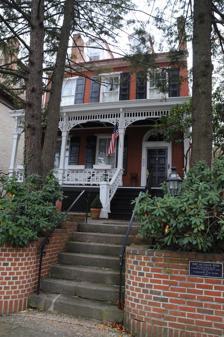
Building: Burd Patterson House
Country: United States of America
Year built: 1835
Historic house in Pennsylvania, United States United States historic place Burd Patterson House U.S. National Register of Historic Places Burd Patterson House, November 2008 Show map of Pennsylvania Show map of the United States Location 803 Mahantongo St., Pottsville, Pennsylvania Coordinates 40°40′53″N 76°12′2″W / 40.68139°N 76.20056°W / 40.68139; -76.20056 Area 0.6 acres (0.24 ha) Built c. 1830-1835 Architectural style Federal NRHP reference No. 95000515 Added to NRHP April 27, 1995 Burd Patterson House is a historic home located at Pottsville , Schuylkill County, Pennsylvania .  It was built about 1830, and is a 2 + 1 ⁄ 2 -story, brick mansion in the Federal style. A rear addition was built about 1835, connecting the main house to a formerly separate summer kitchen.  The main house measures 27 feet by 40 feet.  It features a Queen Anne style porch added before 1900. It was added to the National Register of Historic Places in 1995. References